Folk costume

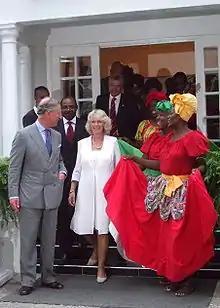
Women wearing the quadrille dress, greeting the British royal family in Jamaica

For women in Antigua and Barbuda, national attire is a plaid dress with white pinafore, designed by Heather Doram.